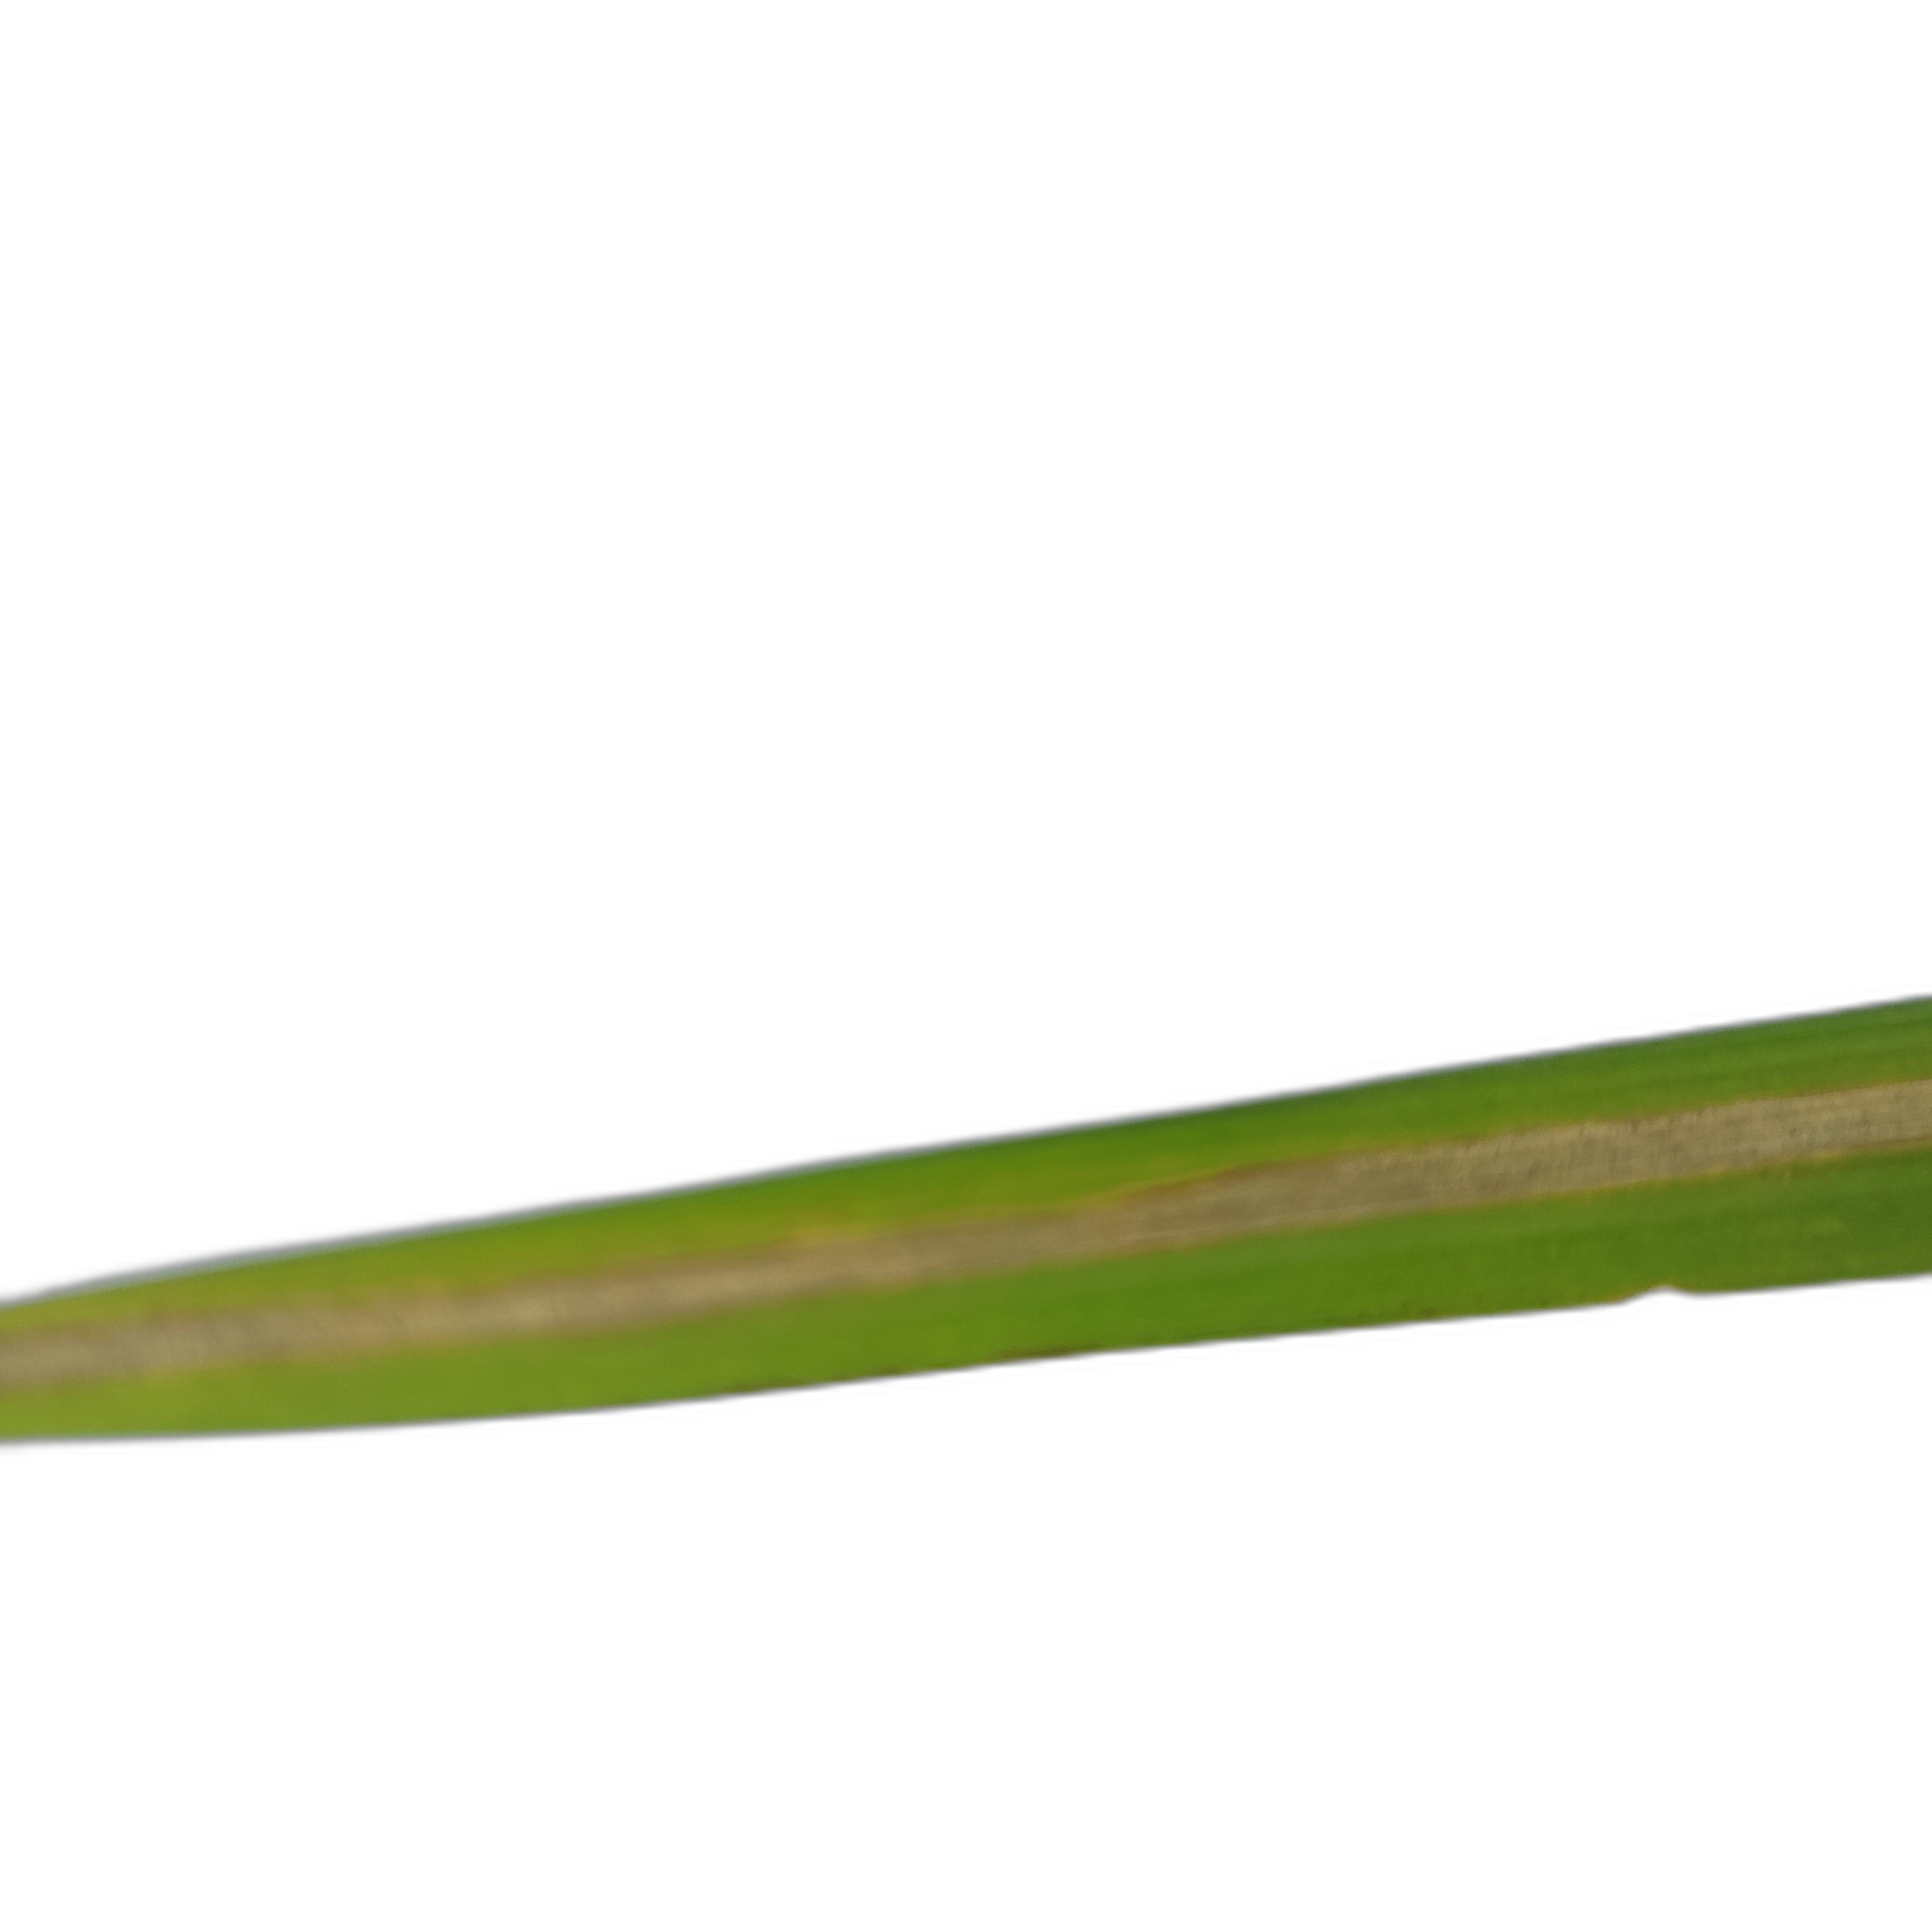
Label: Rice Leaffolder